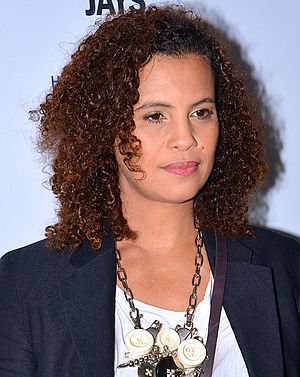
Neneh Cherry
Neneh Cherry er en svensk sangerinde. Hun er datter af kunsteren Moki Cherry og den vestafrikanske musiker Amahdu Jah fra Sierra Leone. Steddatter af den legendariske jazzmusiker Don Cherry, og dermed også halvsøster til den svenske popdronning Titiyo og trubadur Eagle-Eye Cherry, hvor hun hovedsagelidt levede med sidstnævnte. Neneh Cherry havde en del hits i 90'erne, som nåede det meste af verden rundt.